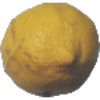
Label: Lemon 1